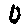
Label: 0